M-156 (Michigan highway)

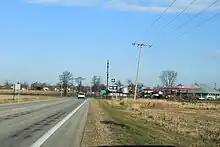
M-156 northern terminus, Clayton

Like other state highways in Michigan, M-156 is maintained by the Michigan Department of Transportation (MDOT). In 2011, the department's traffic surveys showed that on average, 4,235 vehicles used the highway daily along Main Street in Morenci and 1,412 vehicles did so each day near the state line, the highest and lowest counts along the highway, respectively. No section of M-156 is listed on the National Highway System, a network of roads important to the country's economy, defense, and mobility.